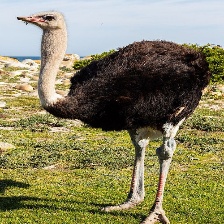
Species: OSTRICH
Scientific name: STRUTHIO CAMELUS